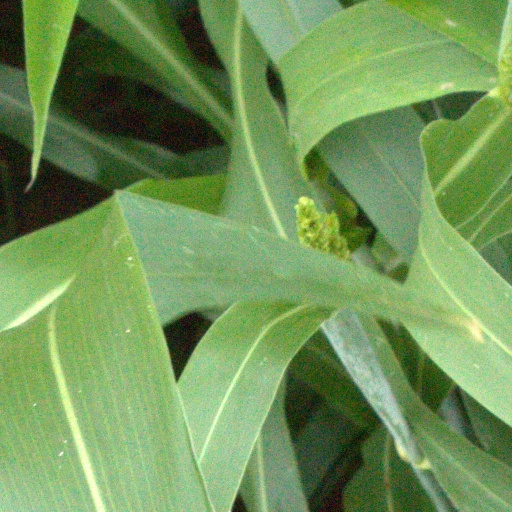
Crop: sorghum